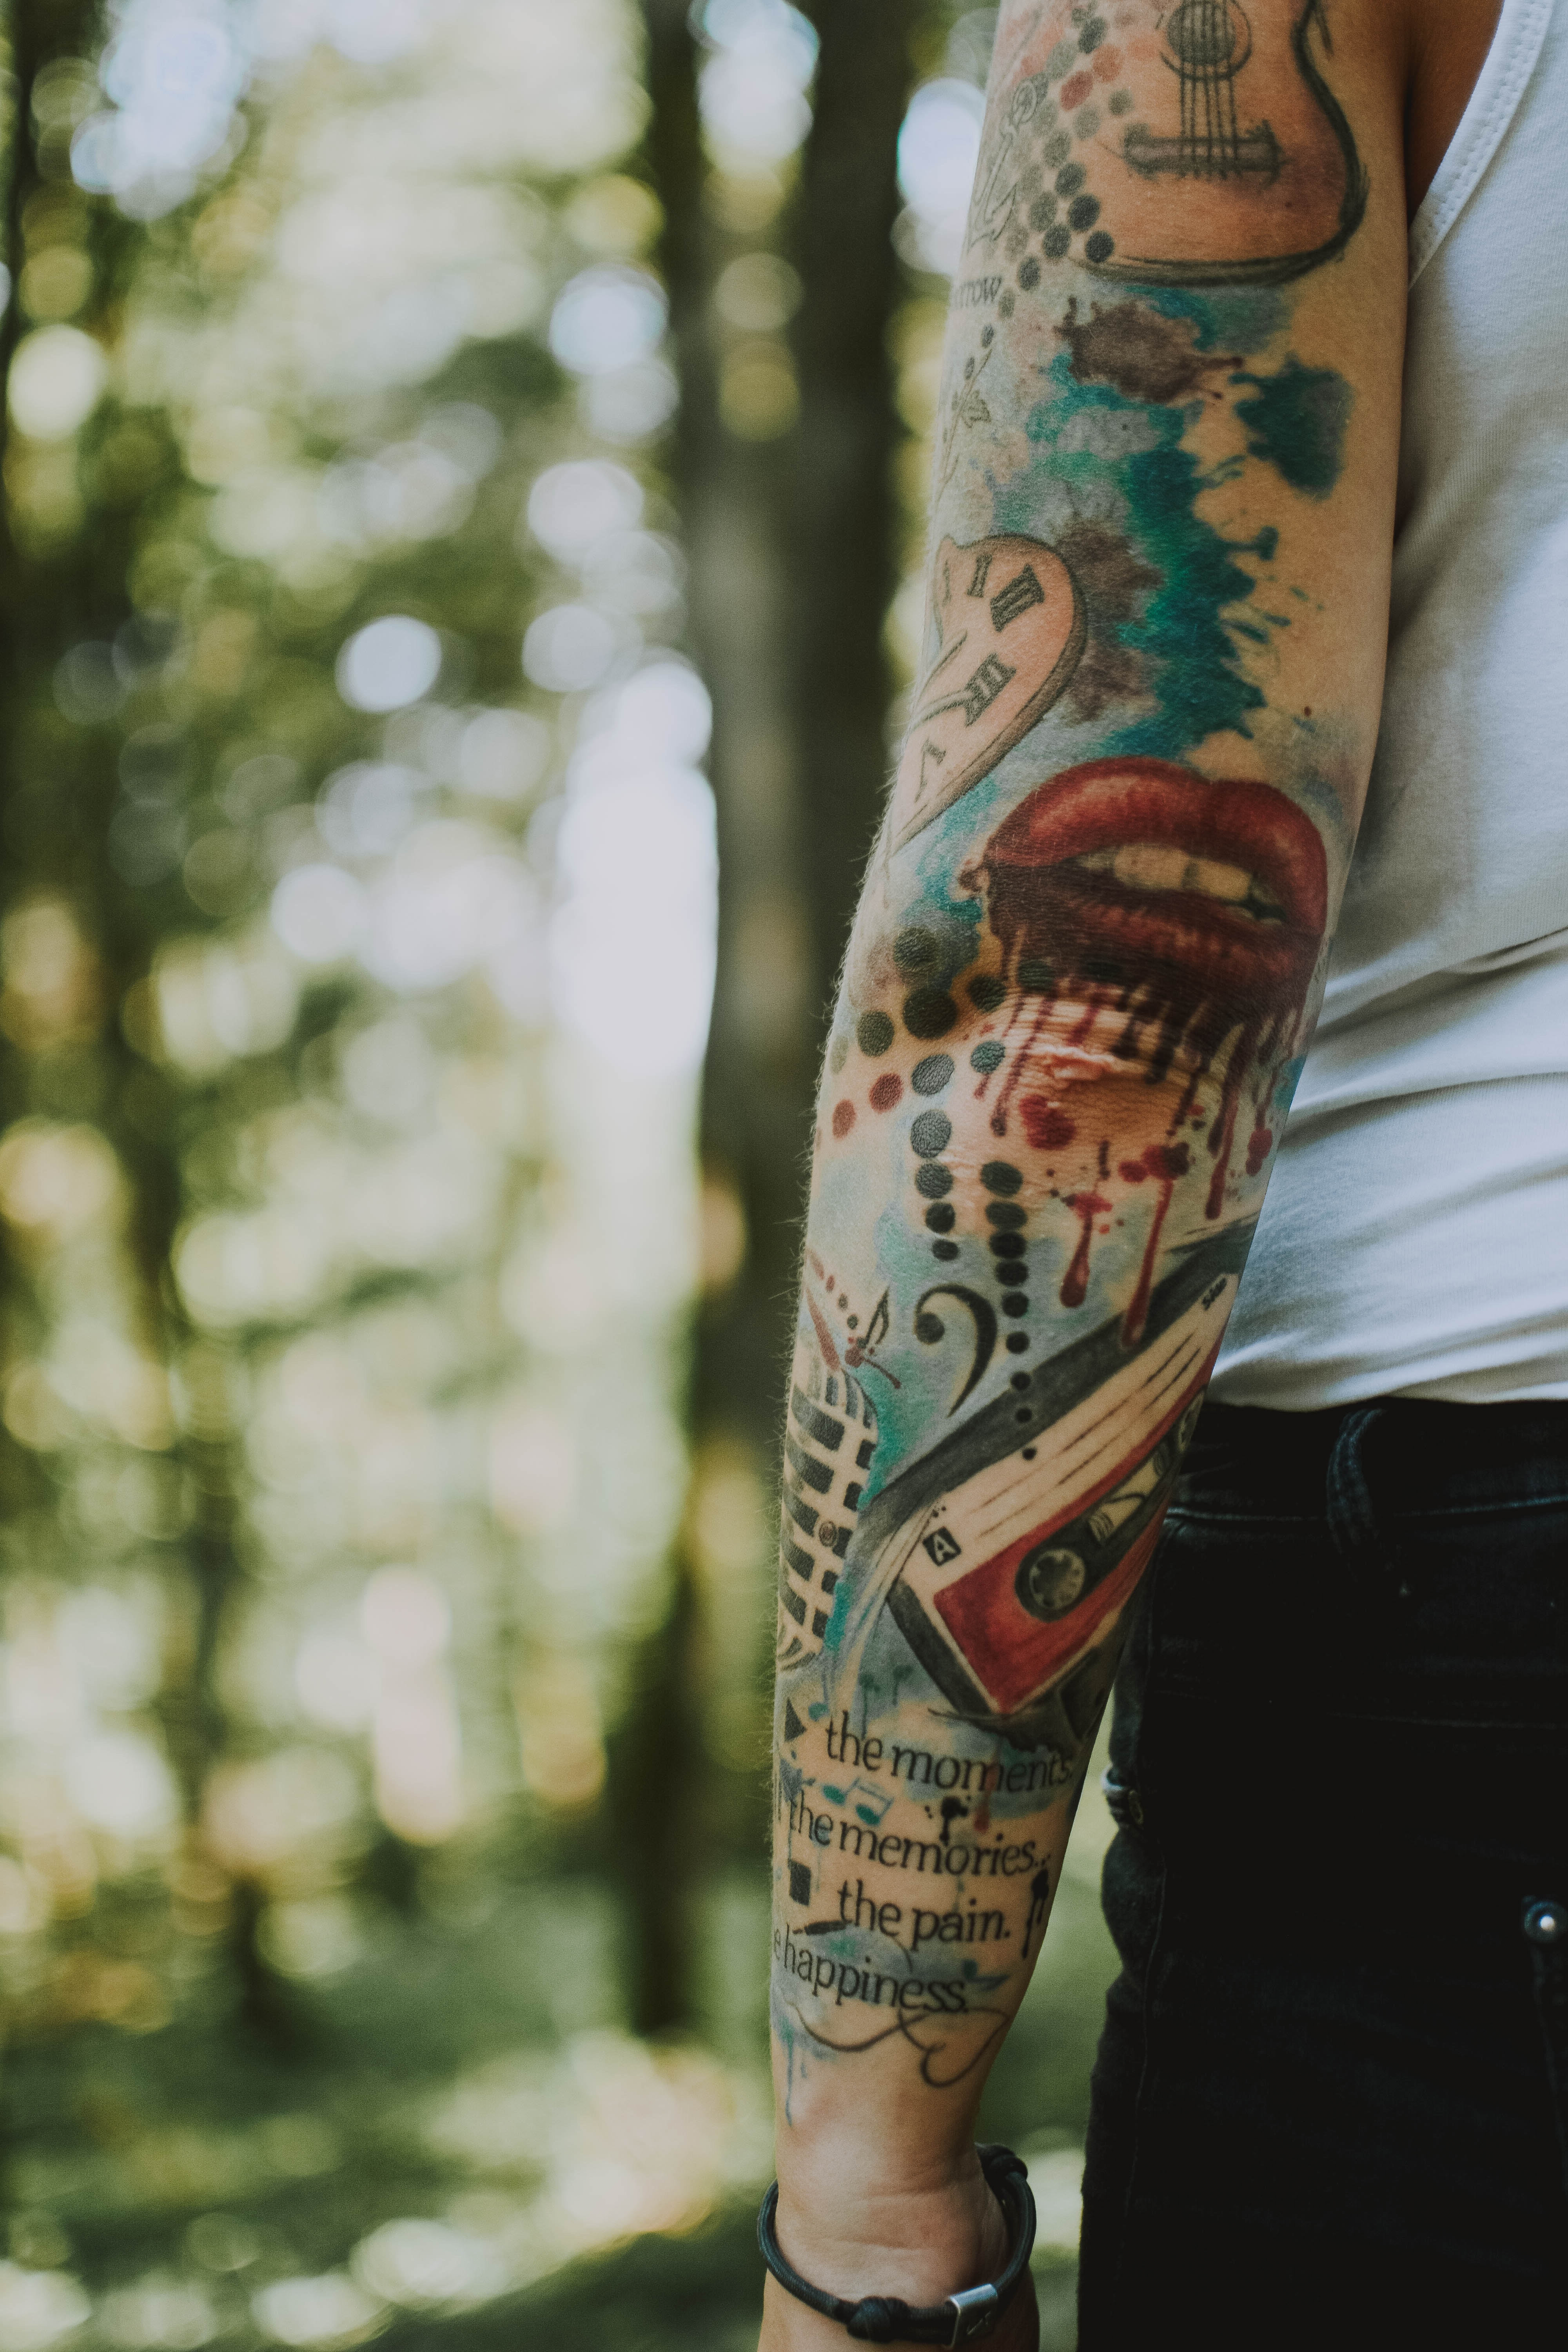
tattoo, arm, human body, human leg, joint, pattern, tattoo artist, temporary tattoo